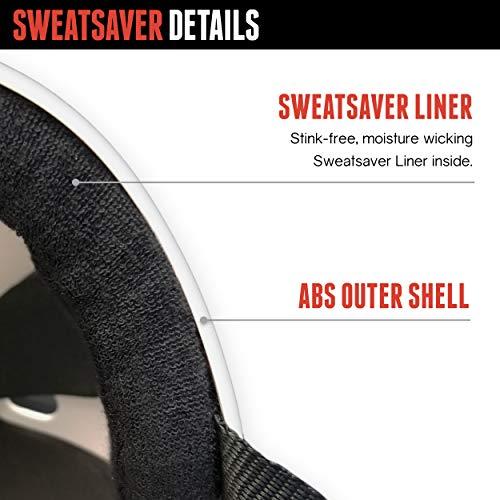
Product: Triple Eight Sweatsaver Liner Skateboarding Helmet, All Black Rubber, Small
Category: Sports & Outdoors | Outdoor Recreation | Skates, Skateboards & Scooters | Skateboarding | Protective Gear
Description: Available in six sizes: XS fits 20.
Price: $38.13
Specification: Product Dimensions:         3.9 x 3.2 x 2.8 inches    |Shipping Weight: 14.9 ounces (View shipping rates and policies)|Domestic Shipping: Item can be shipped within U.S.|International Shipping: This item can be shipped to select countries outside of the U.S.  Learn More|ASIN: B00M553N6G|Item model number: 1351|    #442    in Skate & Skateboarding Protective Gear    |    #121    in Skateboarding Helmets